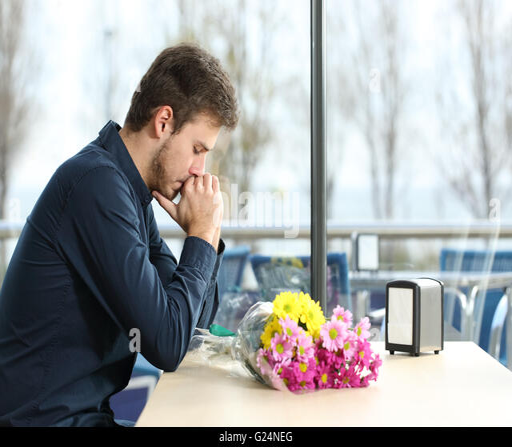
sad man with bunch of flowers stood up in a date by his girlfriend in a coffee shop